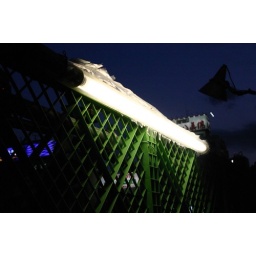
On a fence next to the Lumine building in Shinjuku.